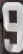
Number: 9